Auslikon

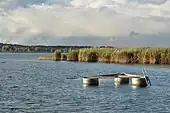
Auslikon lido

Auslikon occupies a gently shelving terrace on the eastern shore of the Pfäffikersee at about 567 m above sea level, 2 km south-west of the district capital Pfäffikon and 25 km from central Zürich. Although administratively a hamlet of Pfäffikon, it retains its own postcode (8331) and counted roughly 350 inhabitants in 2023, which corresponds to roughly 100 inhabitants per square kilometre; most live in a ribbon of lake-side cottages threaded between orchard strips and smallholdings. The settlement forms the south-eastern tip of a chain of protected reedbeds and fen relics encircling the lake; since 1948 both the shoreline and the adjoining Ried have been safeguarded under a cantonal conservation order that prohibits building beyond the existing village fringe. A lakeside footpath links Auslikon with the neolithic pile-dwellings at Irgenhausen in the north and the ornithological observation towers near Seegräben in the south.